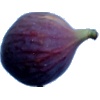
Label: Fig 1